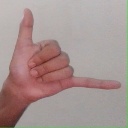
अक्षर: द